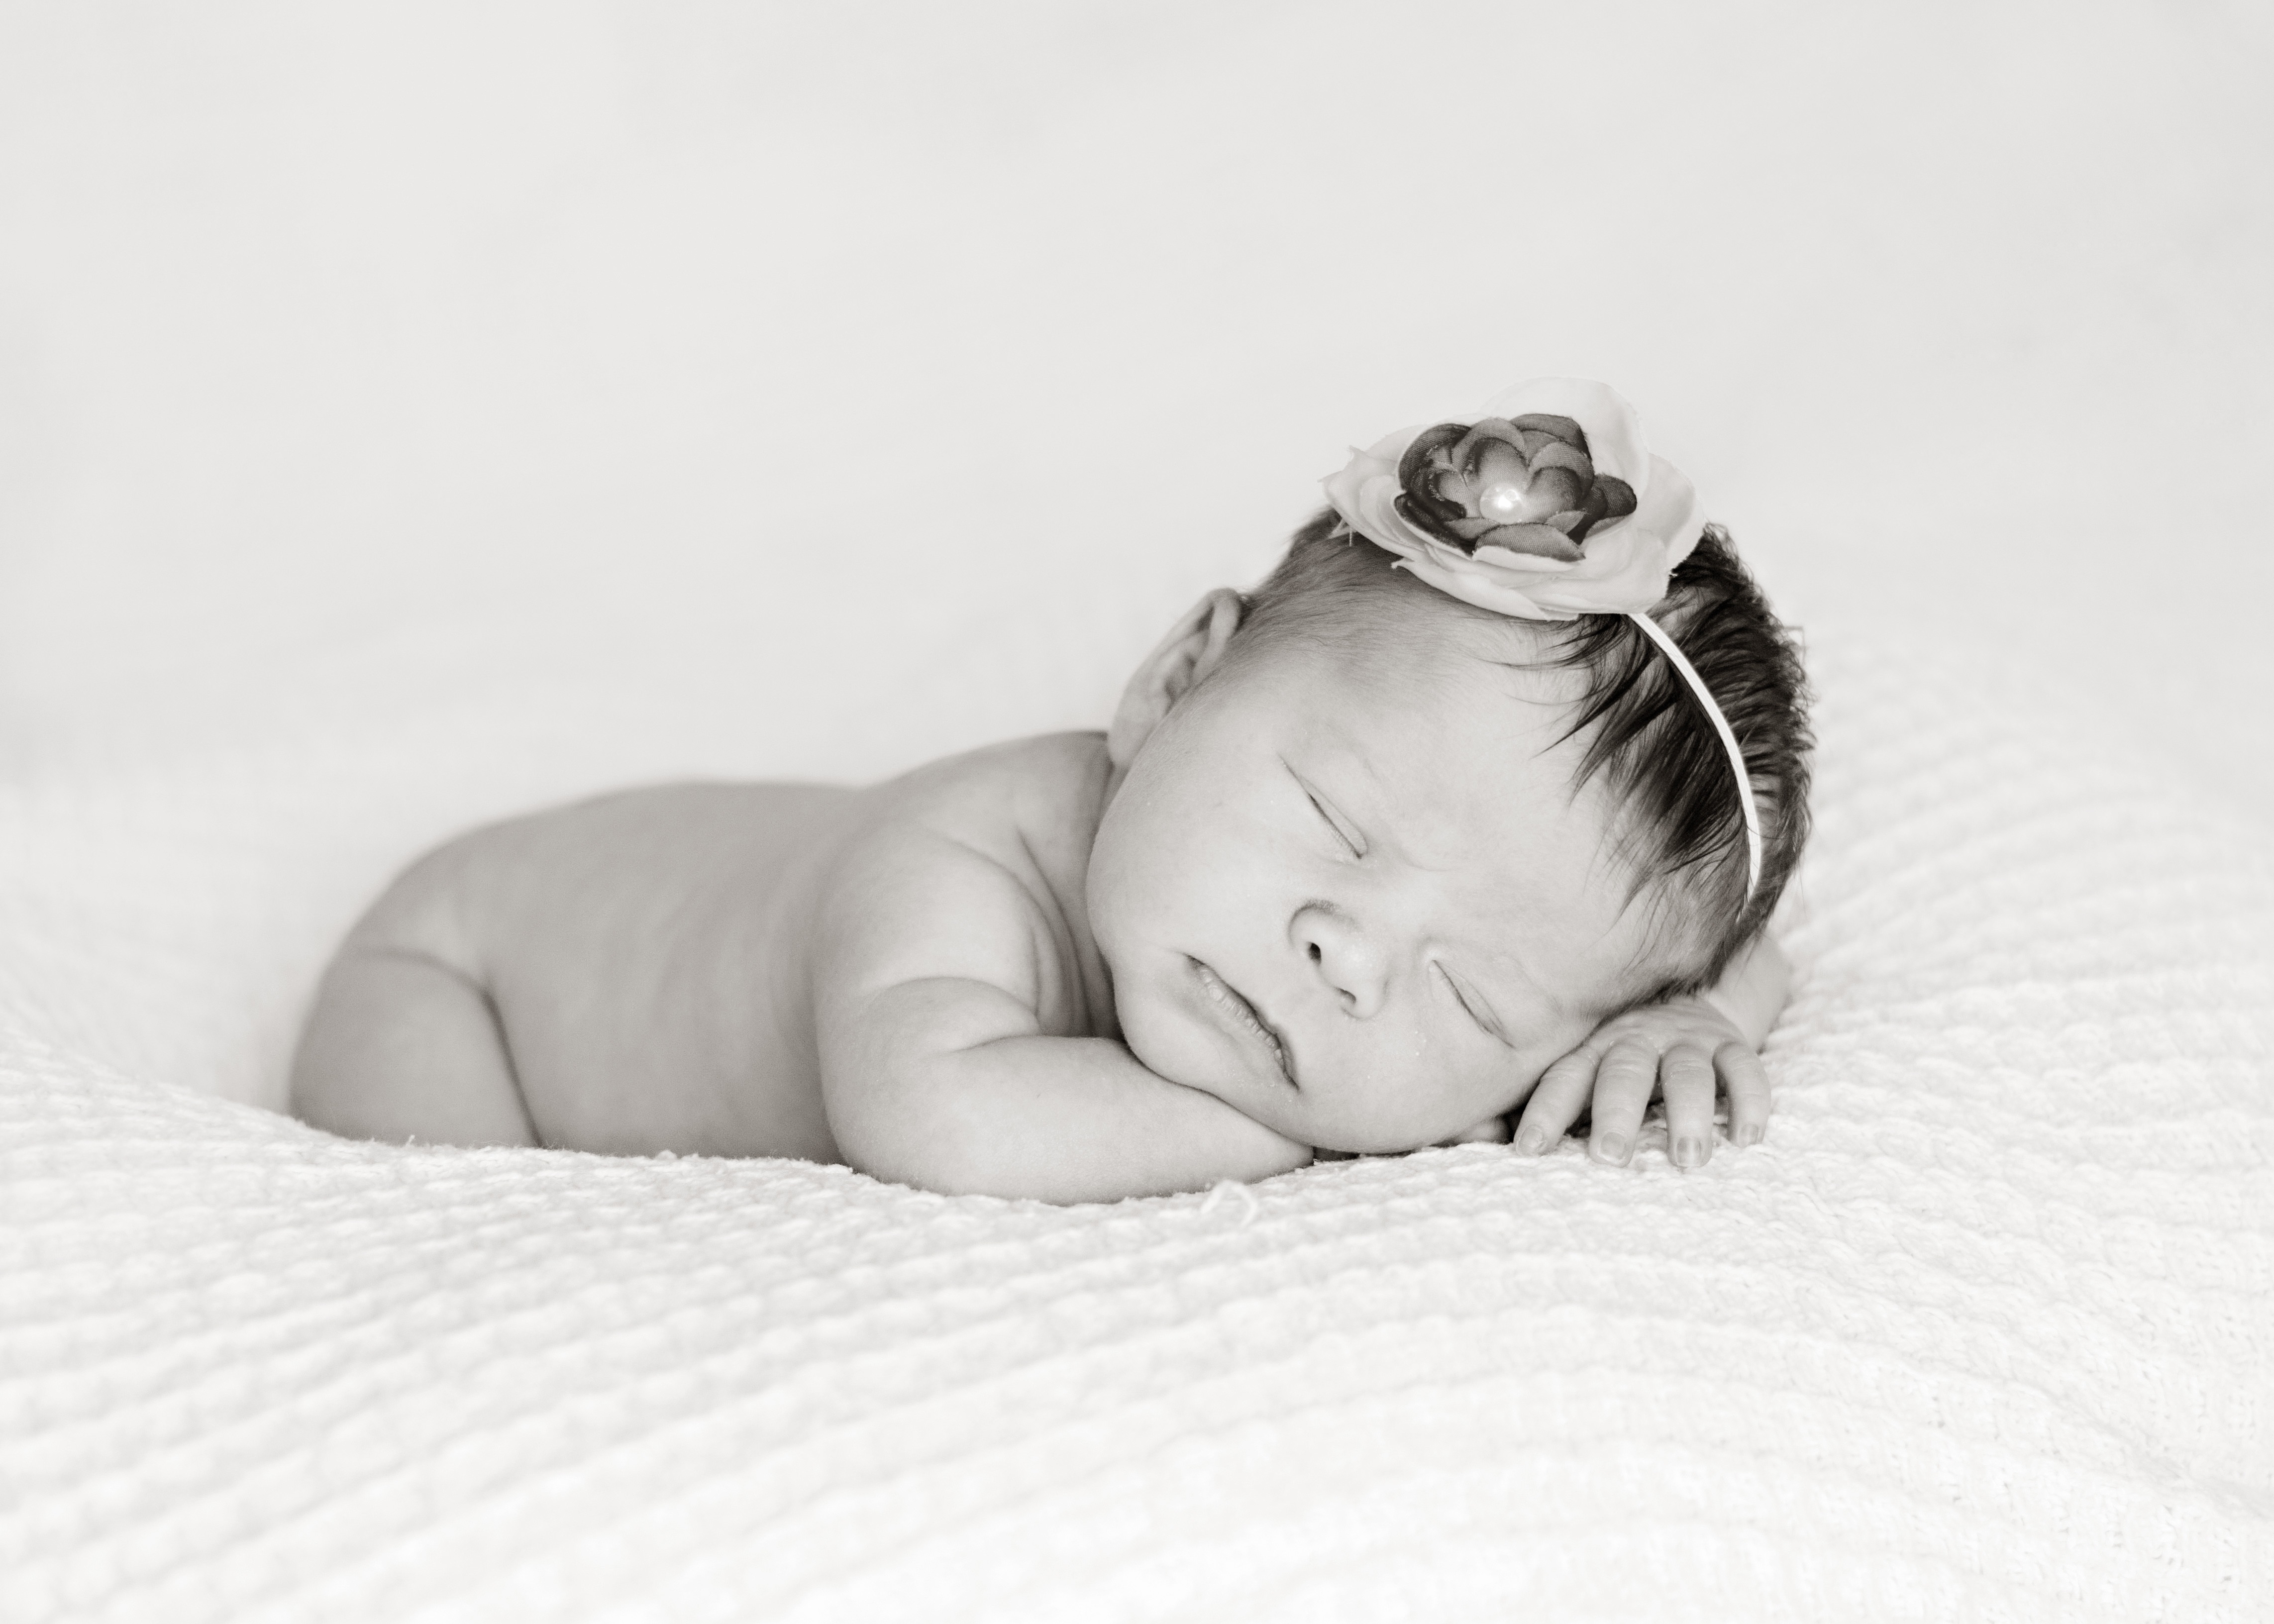
hand, person, black and white, white, photography, cute, portrait, sleeping, child, monochrome, baby, nap, product, kids, sleep, bed, sleepy, infant, newborn, photograph, skin, photo shoot, monochrome photography, portrait photography, human positions, human action